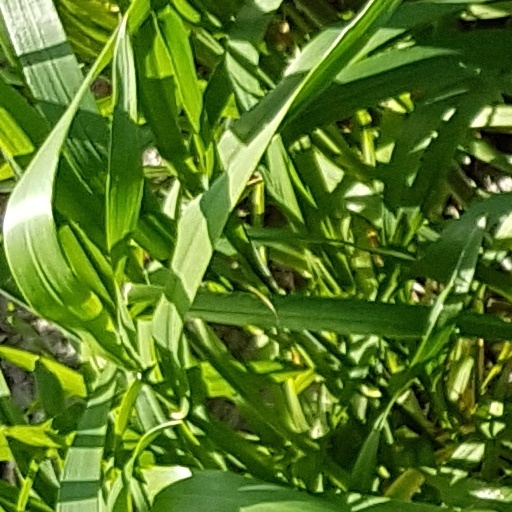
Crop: wheat